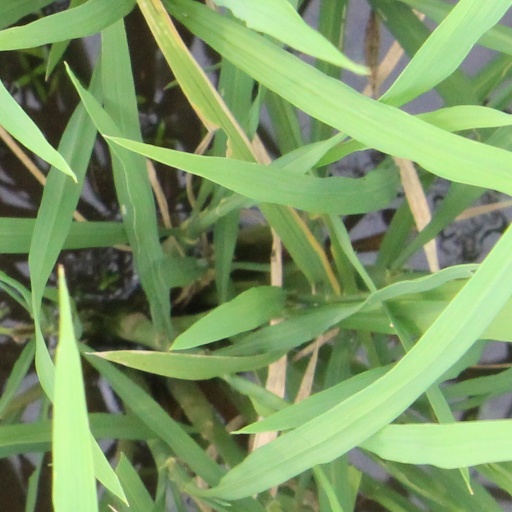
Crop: rice